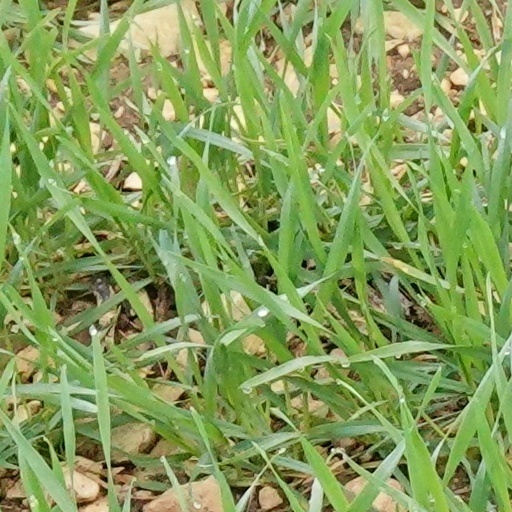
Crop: wheat